Columbia Records (Taiwan)

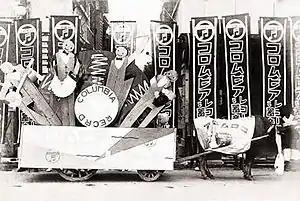
Columbia Publicity Campaign.

Use publicity vans with flags to lead bands and staff to distribute literature along the streets and sing loudly the songs they want to publicize. Setting up flags, signs, and sun shelters with logos on them in recreational areas such as seaside baths. Alternatively, at the end of the year, a large flag with the words "斷然コロムビア" written in the center is hung from the top of the company's building façade.